Sierra de Ayllón

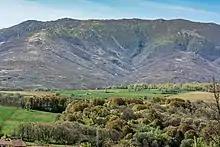
Spring view of the mountains from the town of Alquité, Segovia.

The heaviest rainfall occurs in winter, usually in the form of snow, coinciding with the summer, a long dry season. The average annual rainfall is between 800 and 1000 mm.